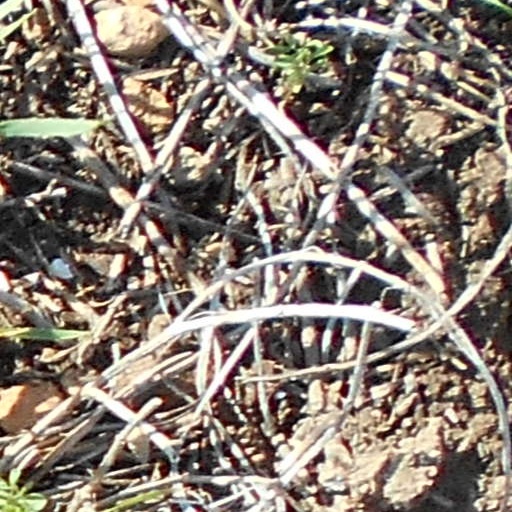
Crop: wheat